2019 Macau Open (badminton)

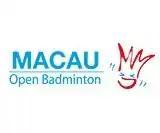

The 2019 Macau Open was a badminton tournament which took place at Tap Seac Multisport Pavilion Macau in Macau from 29 October to 3 November 2019 and had a total prize of $150,000.